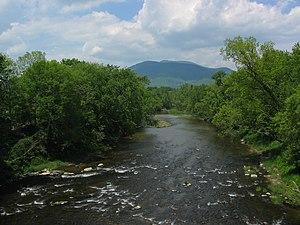
Le mont Ascutney est le principal sommet du comté de Windsor, dans le Vermont, au nord-est des États-Unis.
Le barrage d'Ascutney Mill est un barrage poids-voûte construit en 1834, ce qui en fait l'un des plus anciens barrage et parmi les premiers ayant permis la création d'un réservoir aux États-Unis. Constitué de blocs de granite, il est situé à Windsor, Vermont dans le comté de Windsor, près du fleuve Connecticut, où il a permis l'utilisation de l'énergie hydraulique et, plus tard, la production d'énergie hydroélectrique. Il figure sur la liste des Historic Civil Engineering Landmarks depuis les années 1970 et la zone qui l'entoure, l'Ascutney Mill Dam Historic District, est inscrite sur le Registre national des lieux historiques depuis le 9 janvier 2007.